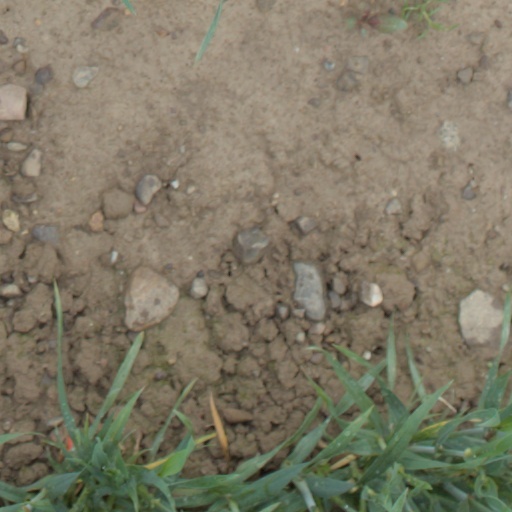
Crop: wheat